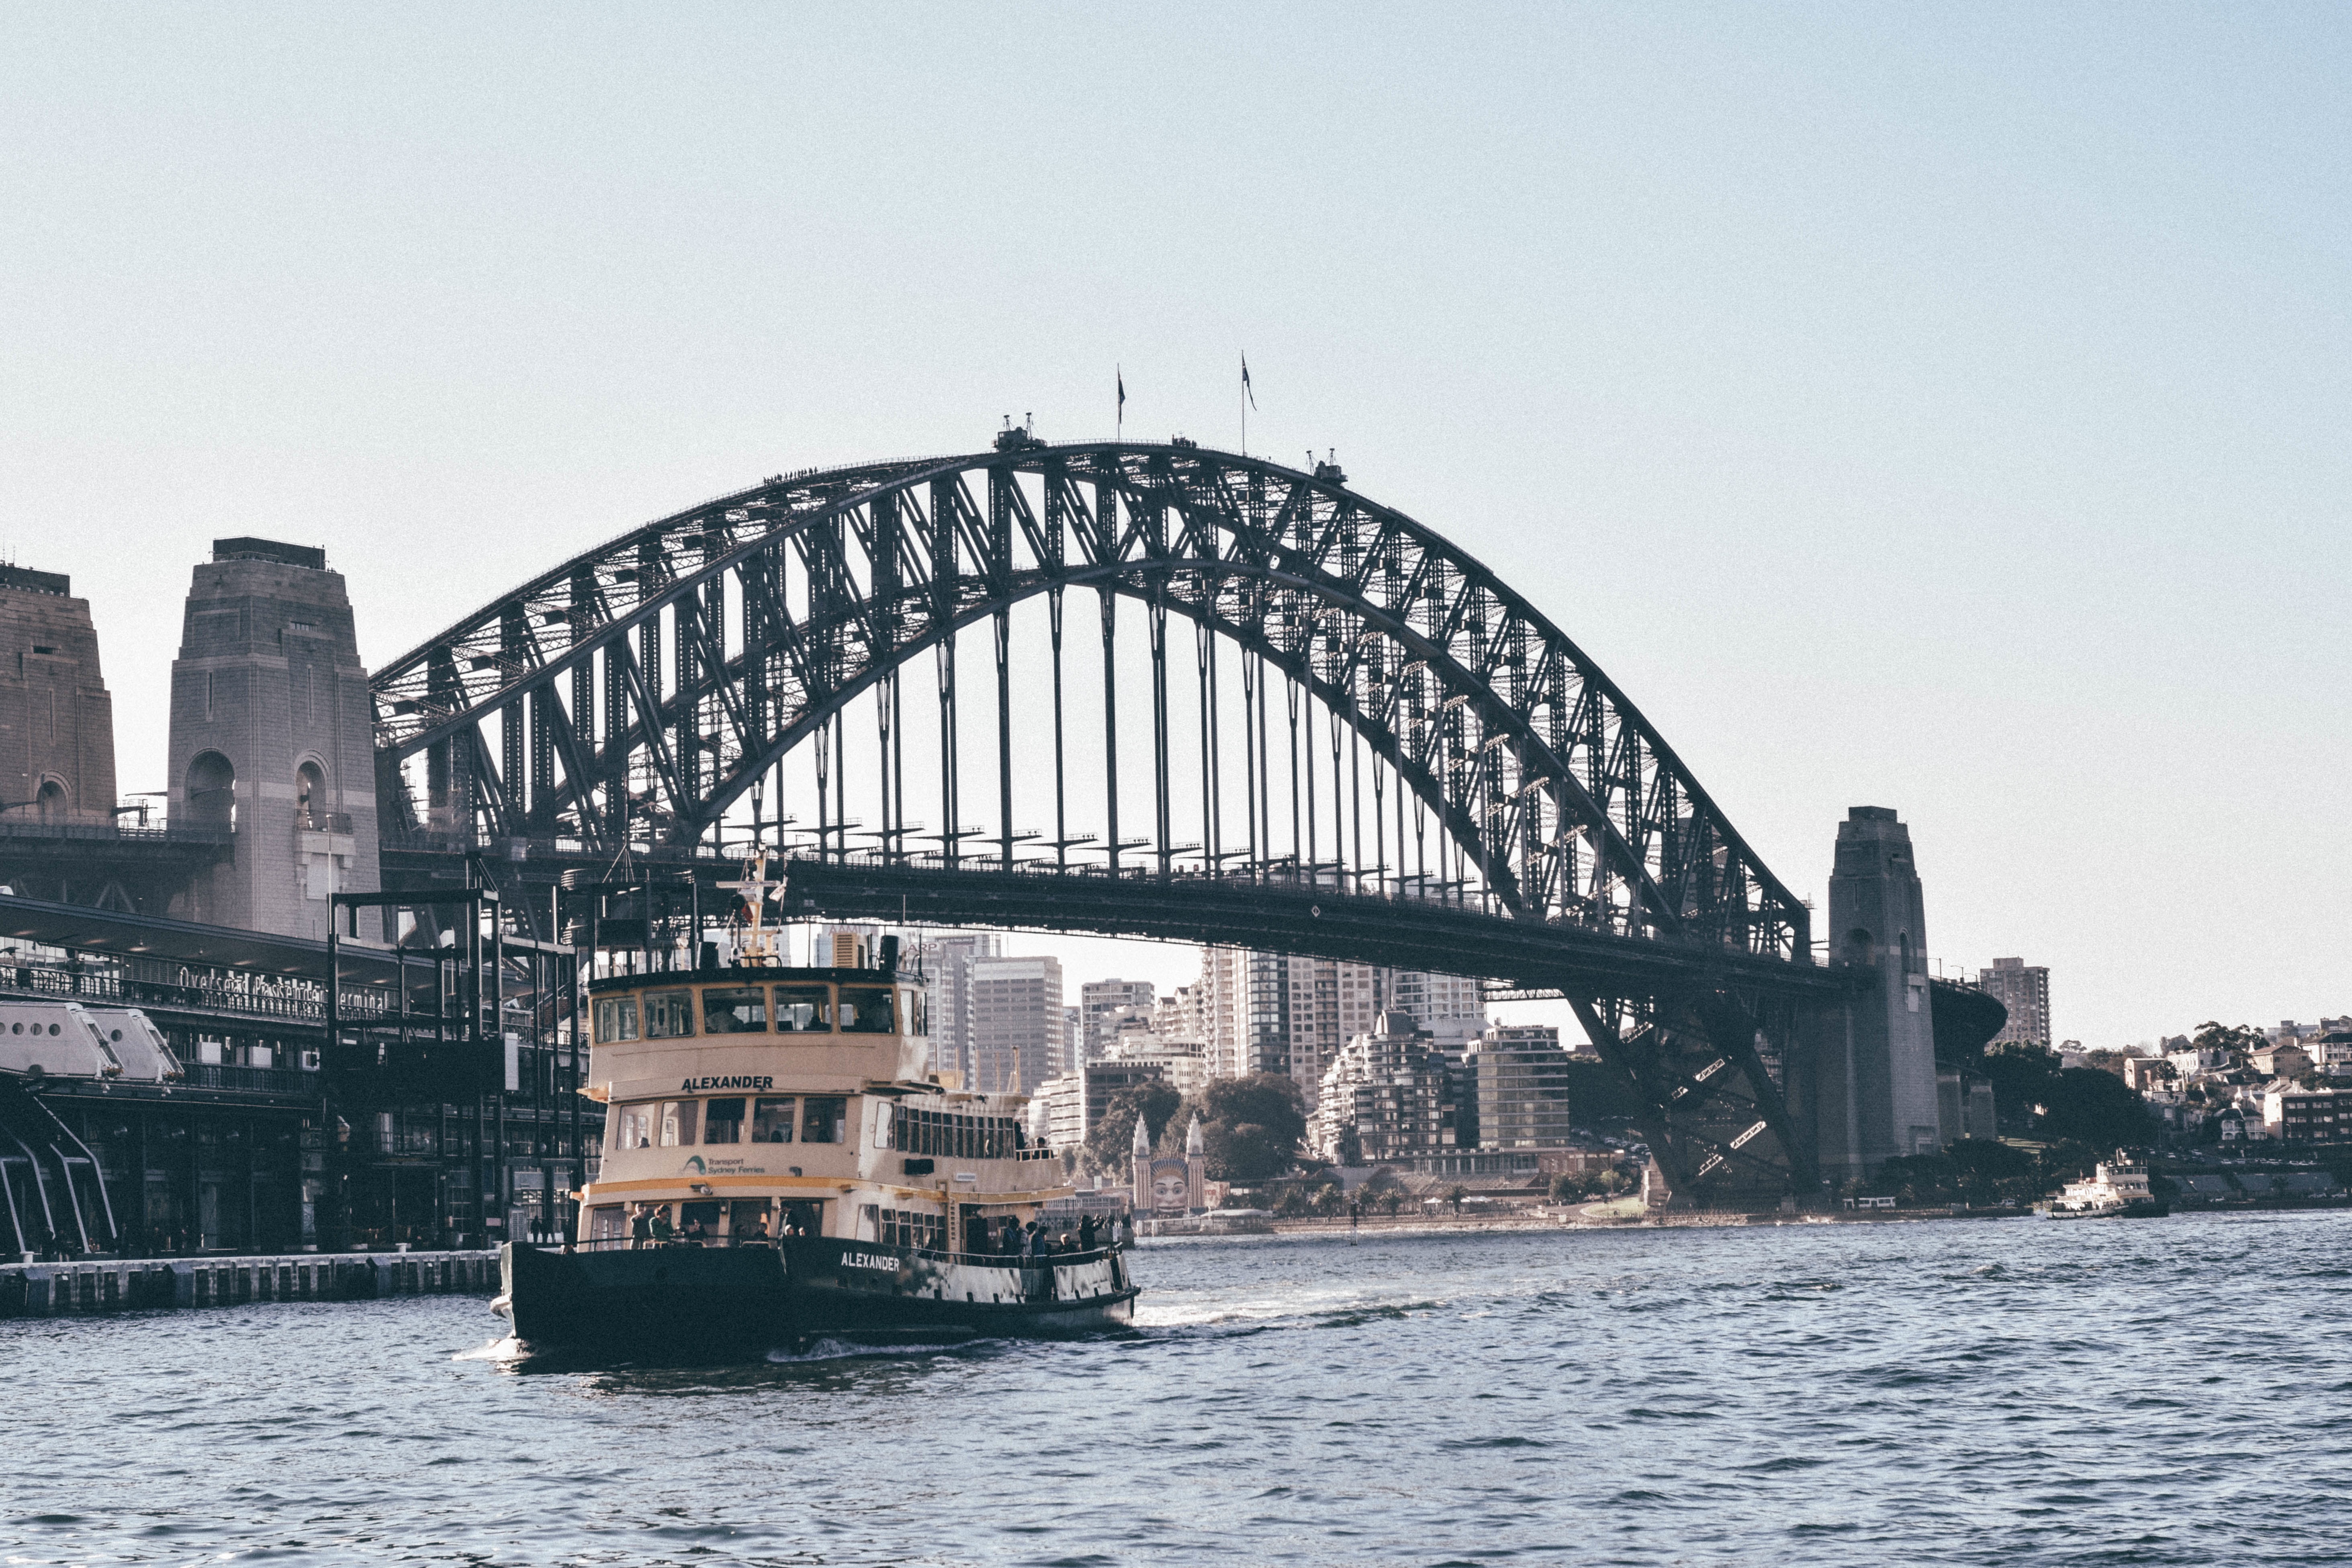
bridge, skyline, river, cityscape, vehicle, landmark, waterway, arch bridge